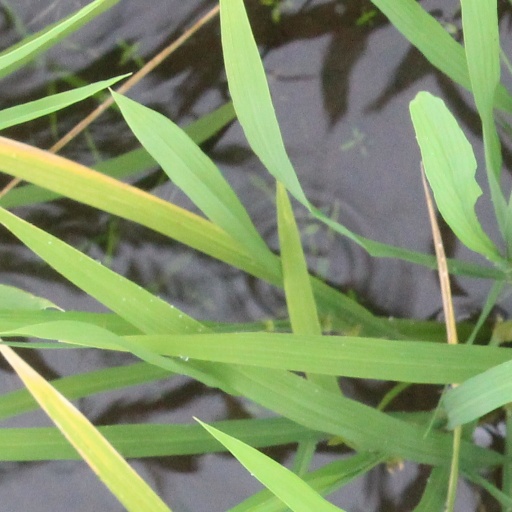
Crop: rice